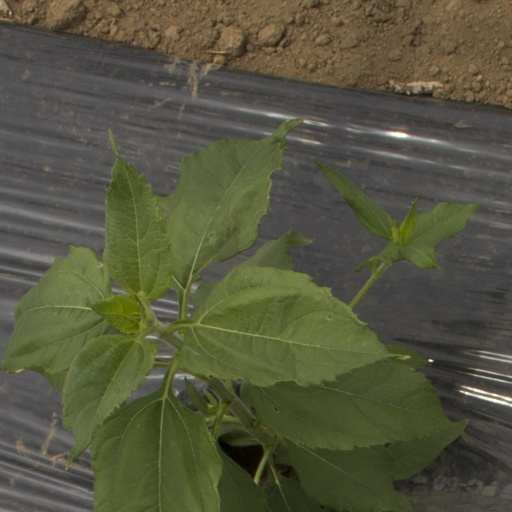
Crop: Jerusalem artichoke